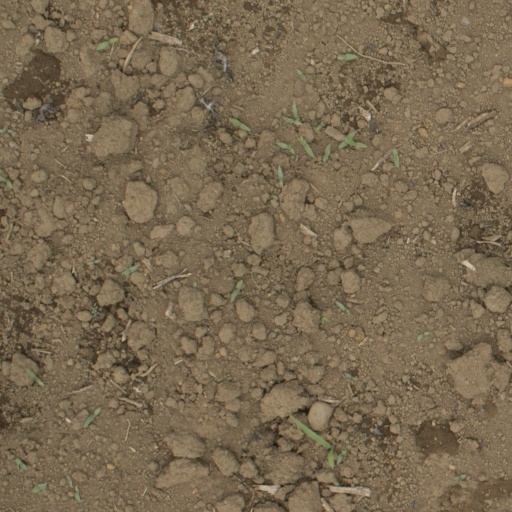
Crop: Jerusalem artichoke